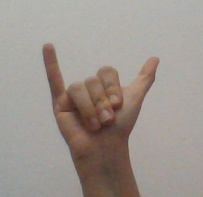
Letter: ya